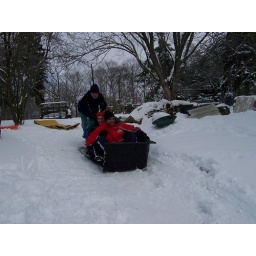
Three in a truck bed go